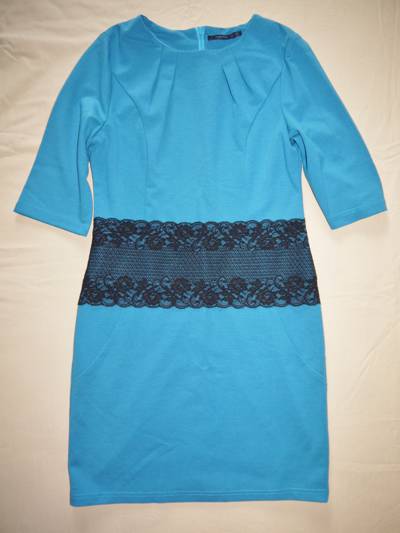
Waste category: clothes